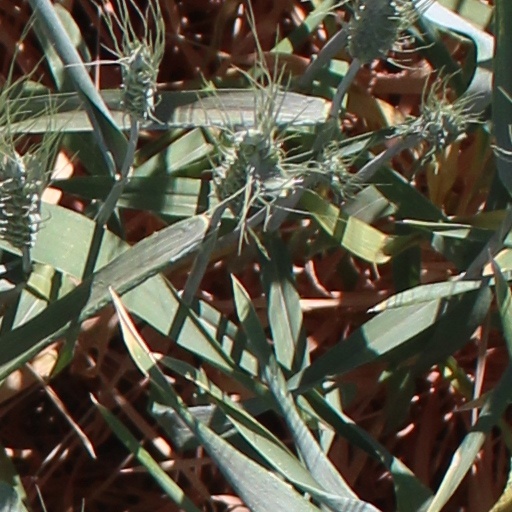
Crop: wheat